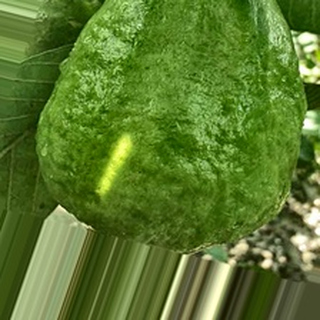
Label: healthy_guava